Lyubov Orlova

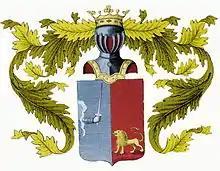
Coat of arms of includes à la Minor Pogon hand and golden lion

In 1926 or, according to her grandniece Nonna Golikova, in 1921, Lyubov Orlova married a Soviet economist Andrei Berzin (1893-1951), the deputy head of the administrative and financial department for the People's Commissariat of Agriculture. Berzin supported not only Orlova, but her parents, and older sister, all of them also moved to his place. Orlova had married to save her relatives from death but she absolutely didn't love her husband and had an abortion or a miscarriage that, highly likely, had left her barren for the rest of her life. Berzin has understood and accepted that asking her to file for divorce and save herself from the inevitable labor camps or deportation, as both the wife of enemy of the people and the daughter of class enemy, just before his next arrest by NKVD. She had agreed. After that, Lyubov and all of her relatives had to move from Berzin's gorgeous apartment in the center of Moscow.